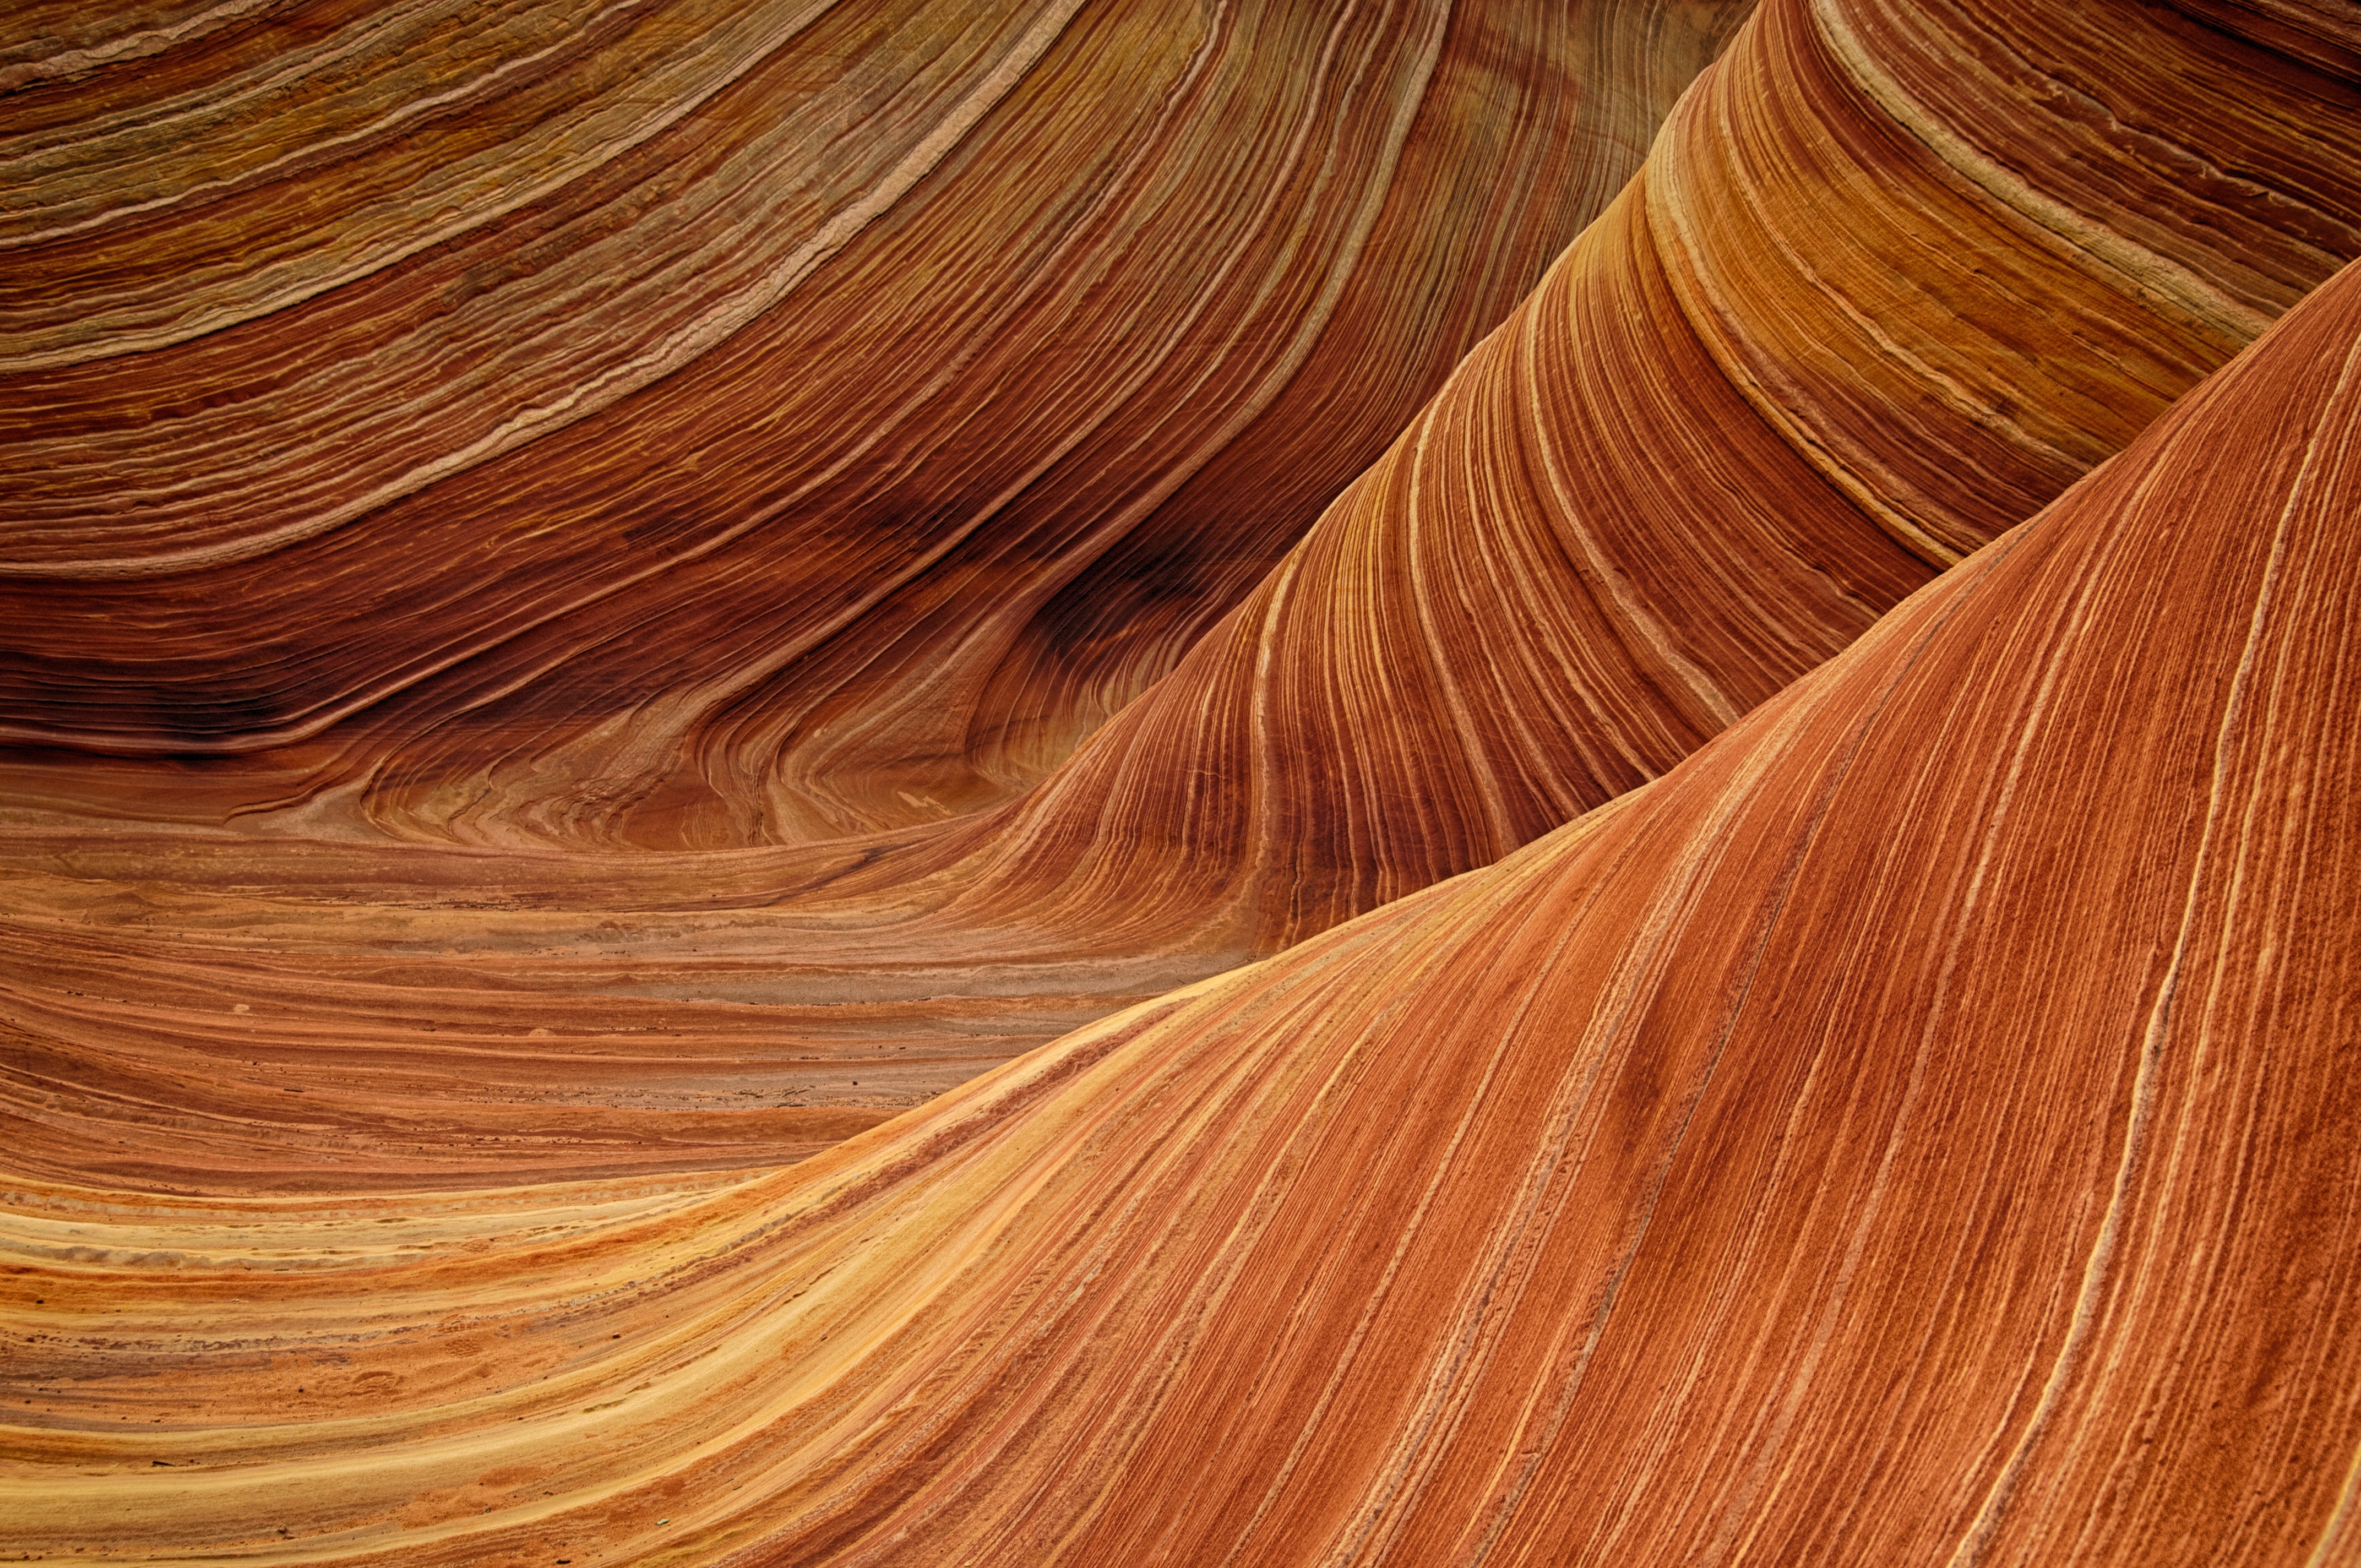
landscape, nature, rock, abstract, wood, sunlight, leaf, desert, floor, sandstone, travel, orange, pattern, red, scenic, color, artistic, usa, brown, canyon, erosion, close up, outdoors, geology, hardwood, beauty, southwest, flooring, wood flooring, the wave, grass family, laminate flooring